Waipapa Point

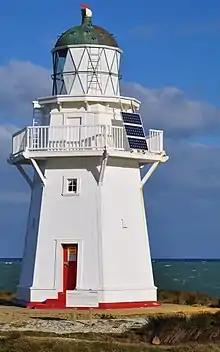
The Waipapa Point lighthouse was built after the "Tararua" shipwreck

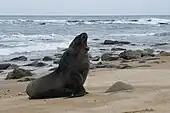
A sea Lion at Waipapa Point

Waipapa Point is a rocky promontory on the south coast of Foveaux Strait, the South Island of New Zealand. It is located southeast of the mouth of the Mataura River, at the extreme southwestern end of the area known as the Catlins.